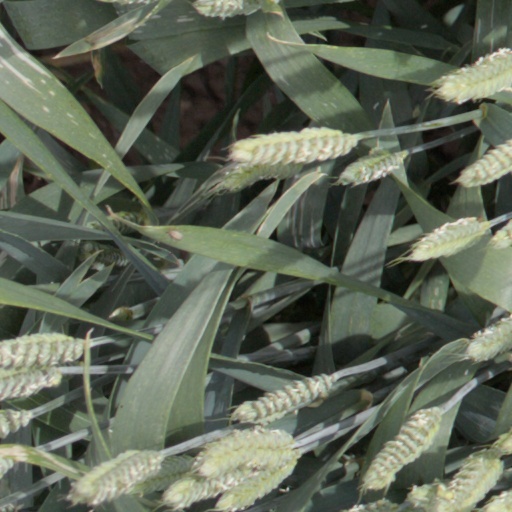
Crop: wheat